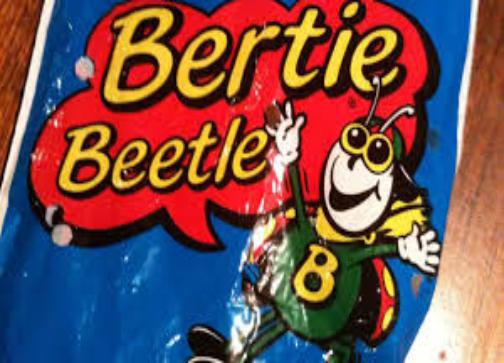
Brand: Bertie Beetle
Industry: Food